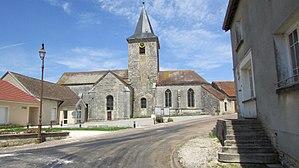
L'église de Darmannes , Haute-Marne
Darmannes est une commune française située dans le département de la Haute-Marne, en région Grand Est.
Cet article recense les monuments historiques de la Haute-Marne, en France.
L'église Saint-Martin est une église située sur la commune de Darmannes, dans le département français de la Haute-Marne et la région Grand Est.